Savoia-Marchetti S.55

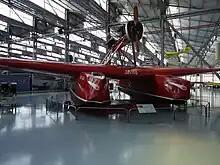
Savoia-Marchetti S.55, registration I-BAUQ at TAM Museum, São Paulo Brazil

The Savoia-Marchetti S.55 is a twin-engine twin-hull cantilever-monoplane flying boat that was built in both commercial and military variants. To airliner version, the S.55C and the S.55P were built, in which the passengers occupied the forward part of each hull. The military soon took interest, as the S.55 was especially suitable for the torpedo bomber role, since a heavy torpedo, which normally posed a problem for designers, could readily be slung between the hulls. Transportation and repair was facilitated as the S.55 could be readily dismantled as the hulls can be separated from the wing along with the tail unit, while the wings split into a centre section and two outer wing panels.